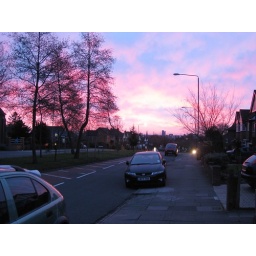
red sky in the morning